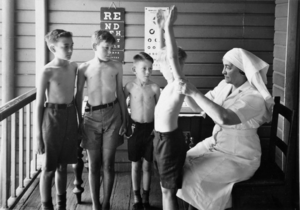
Le bilan de santé est un ensemble plus ou moins complet d'investigations visant à évaluer l'état de santé d'une personne. Il peut être rapporté sur le carnet de santé et périodiquement renouvelé.